Grabow (Meckl) station

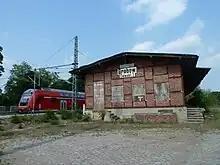
Former goods shed and platform for traffic towards Ludwigslust

In the first years of operation of the line, the station was connected by two pairs of passenger trains and a pair of freight trains (with passenger accommodation) with Hamburg and Berlin and there was also a service from Hamburg to Wittenberge and back.